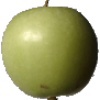
Label: Apple Granny Smith 1